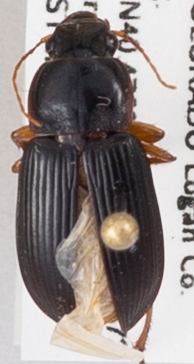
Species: Harpalus pensylvanicus
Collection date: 2020-08-26
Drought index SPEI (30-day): -1.852
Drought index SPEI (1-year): -1.45
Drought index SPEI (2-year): -1.01